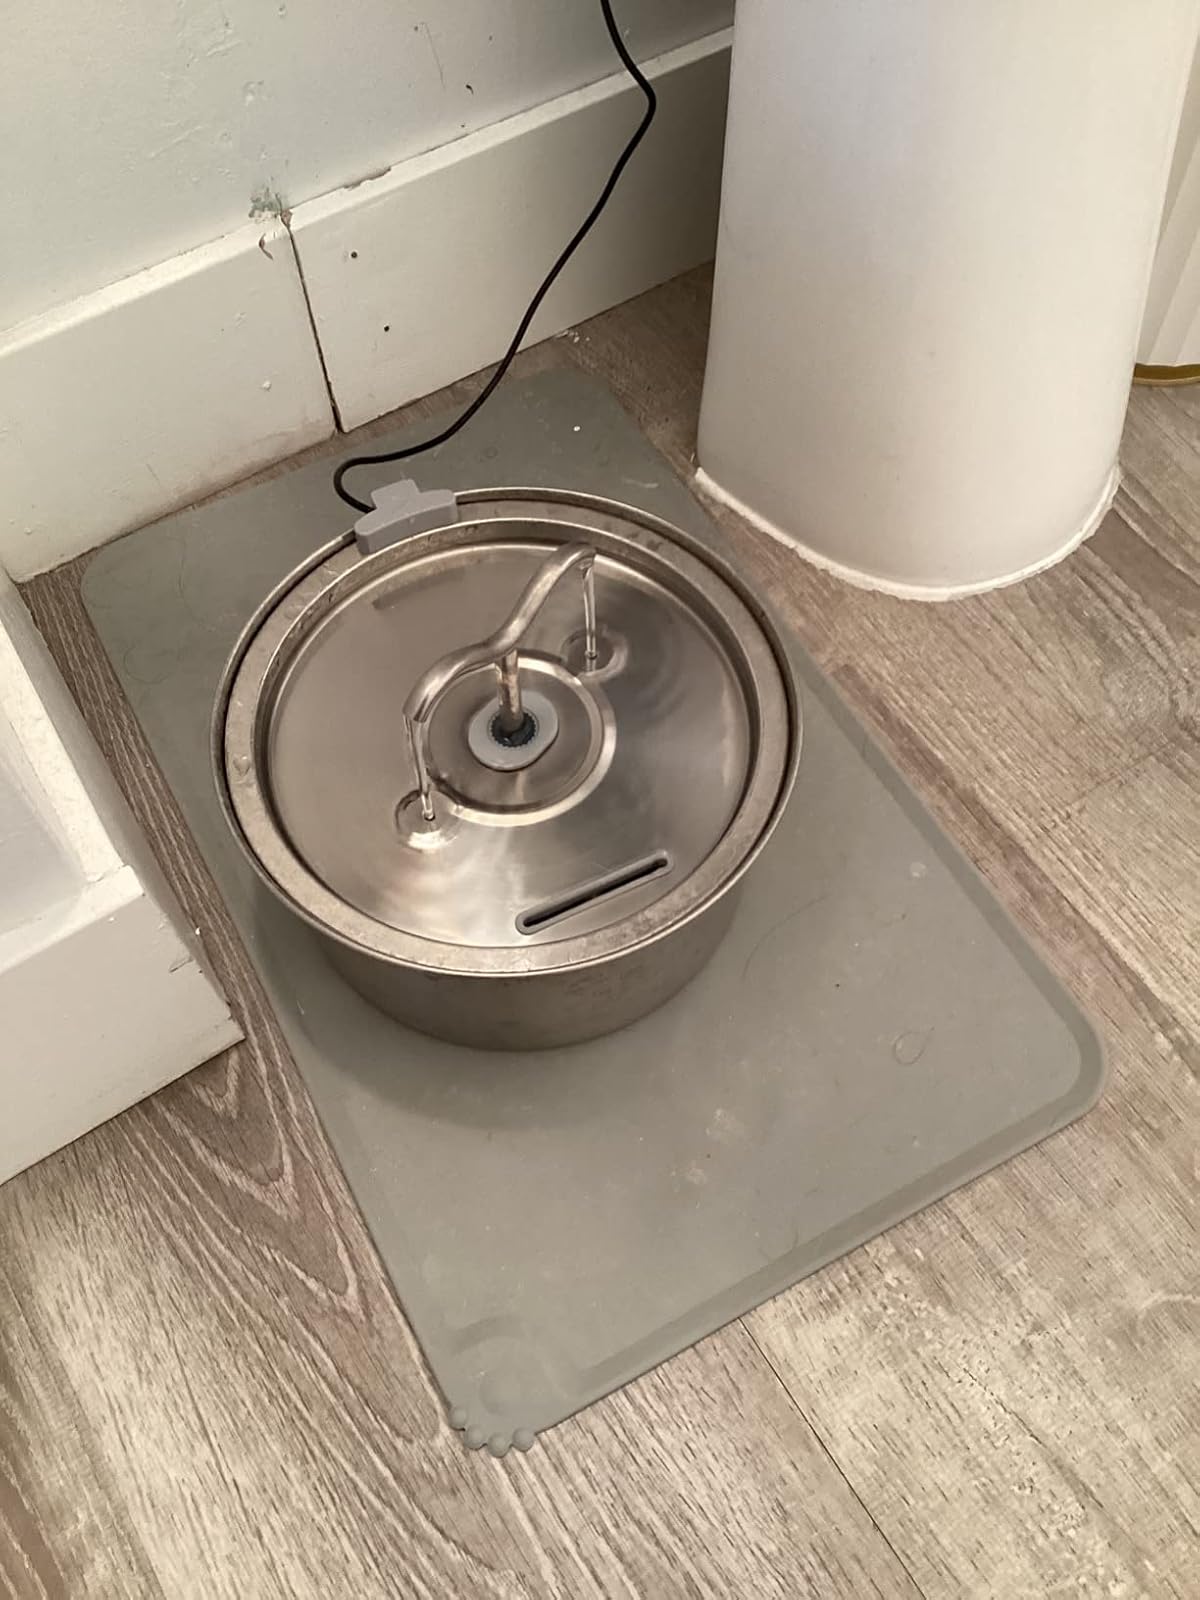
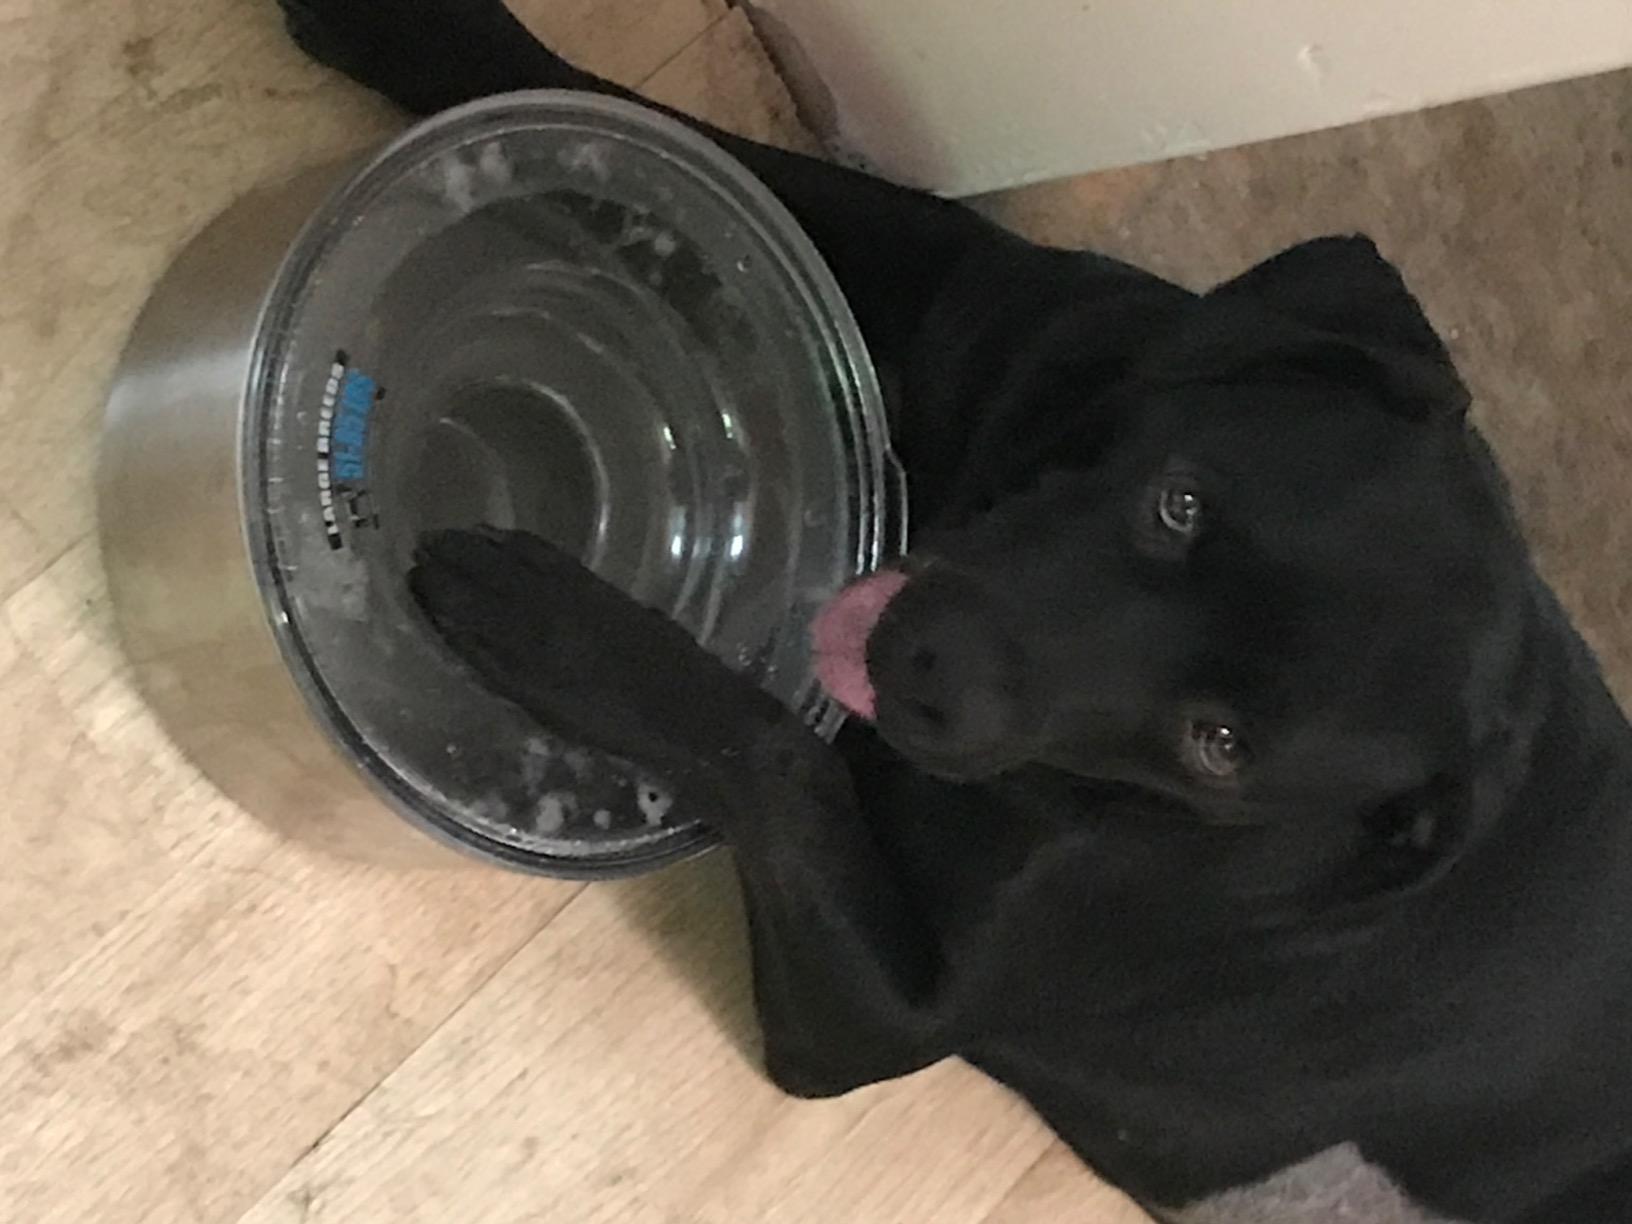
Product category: items_bowl
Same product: no